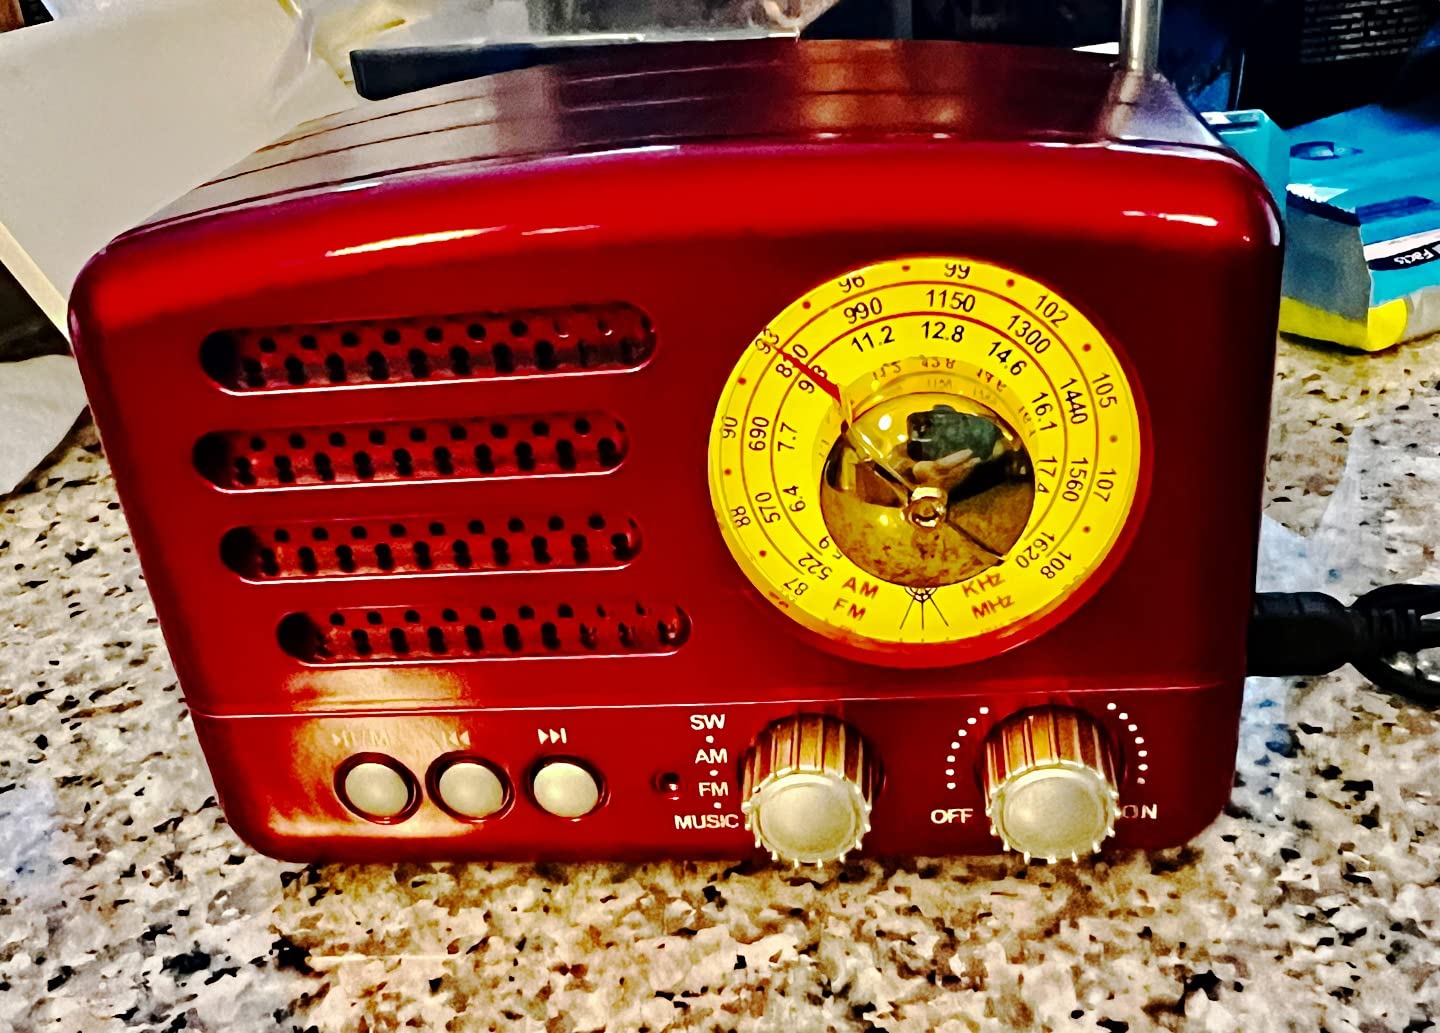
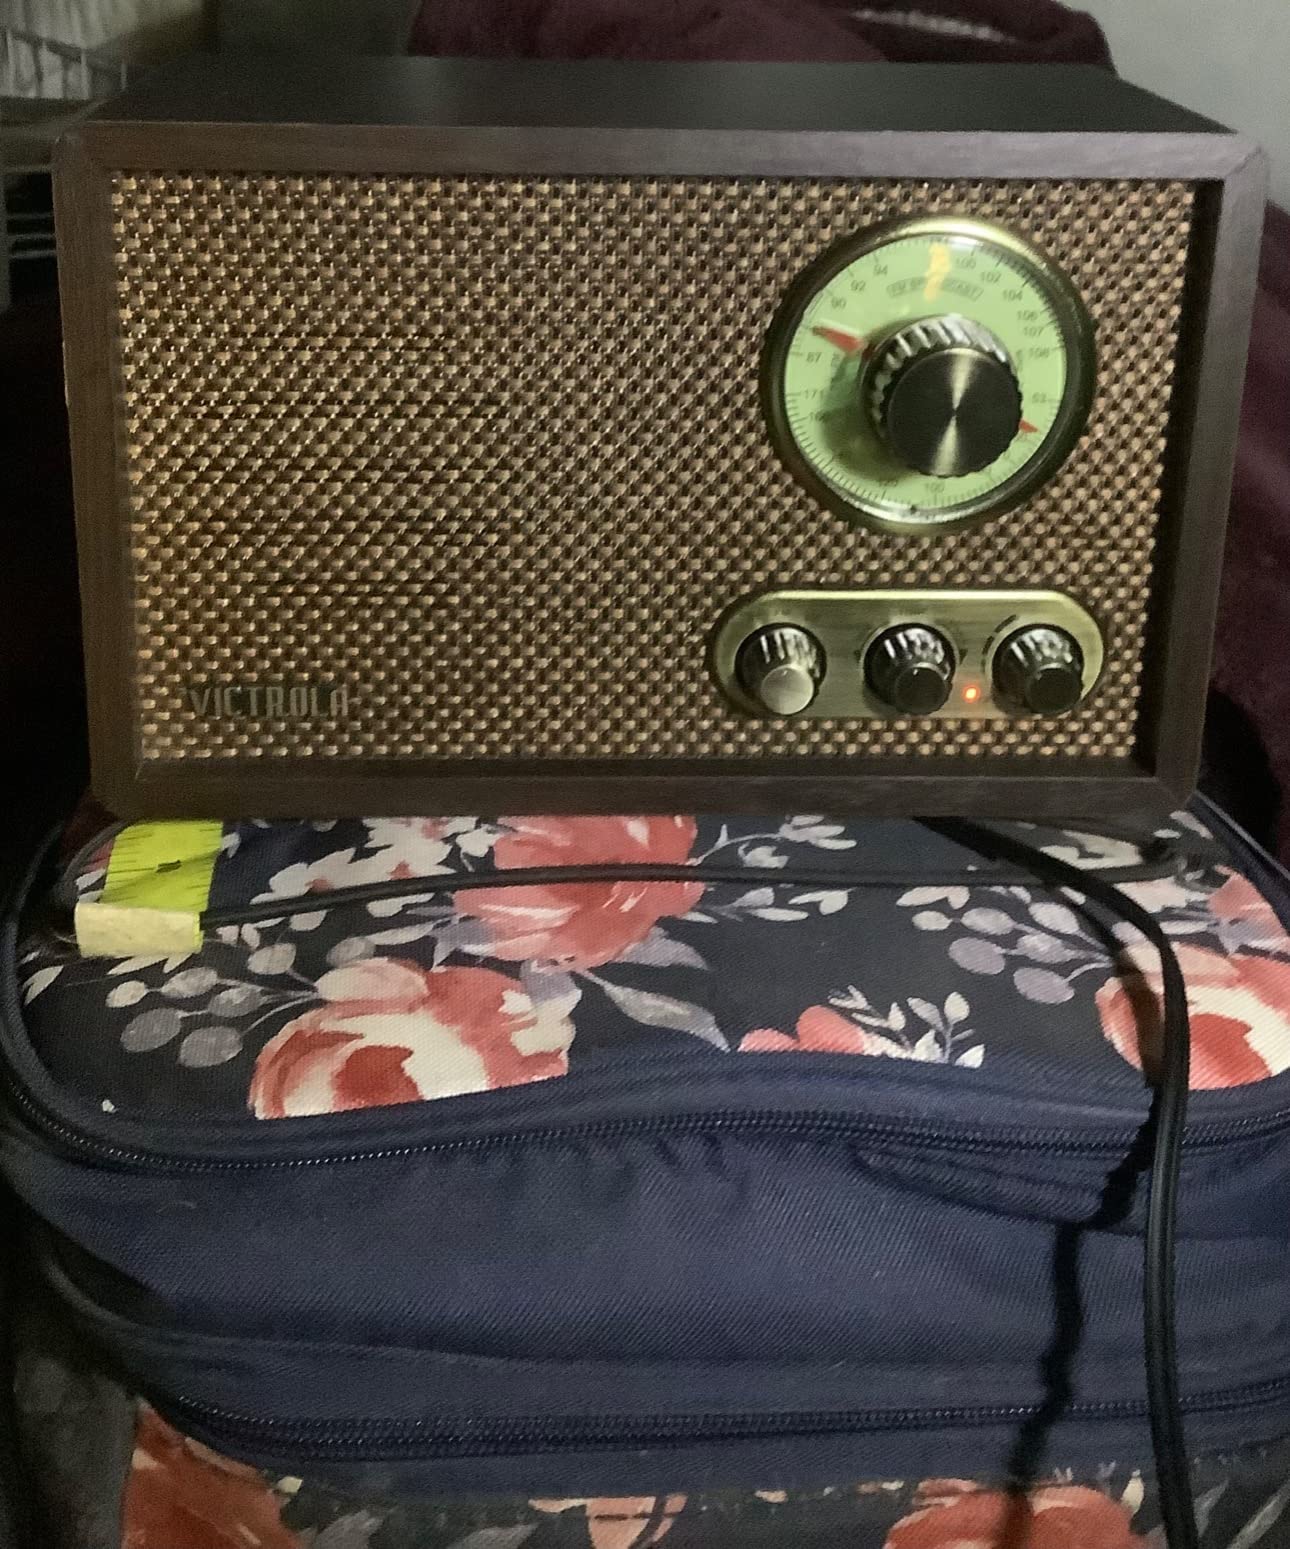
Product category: radio
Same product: no